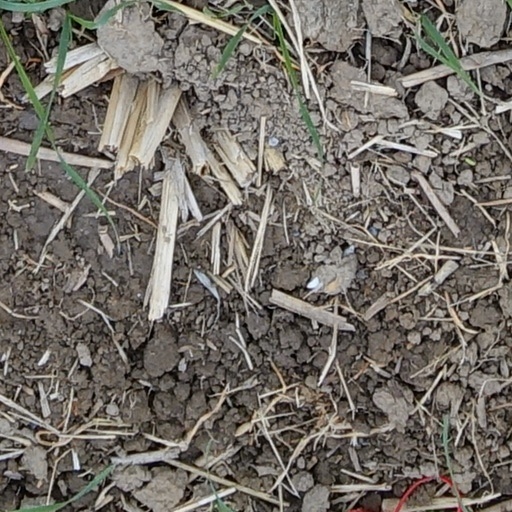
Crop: wheat